Aurimont

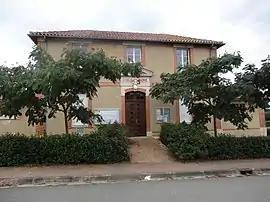
The town hall in Aurimont

Aurimont is a commune in the Gers department in southwestern France.